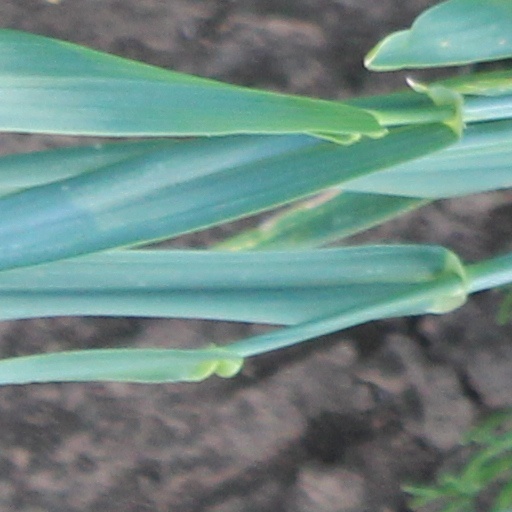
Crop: wheat